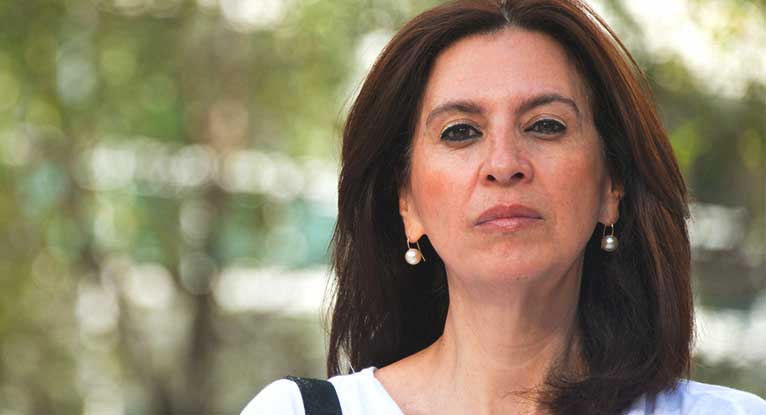
Gender: women